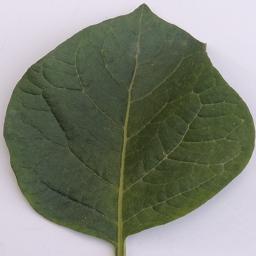
Label: Potato___Healthy